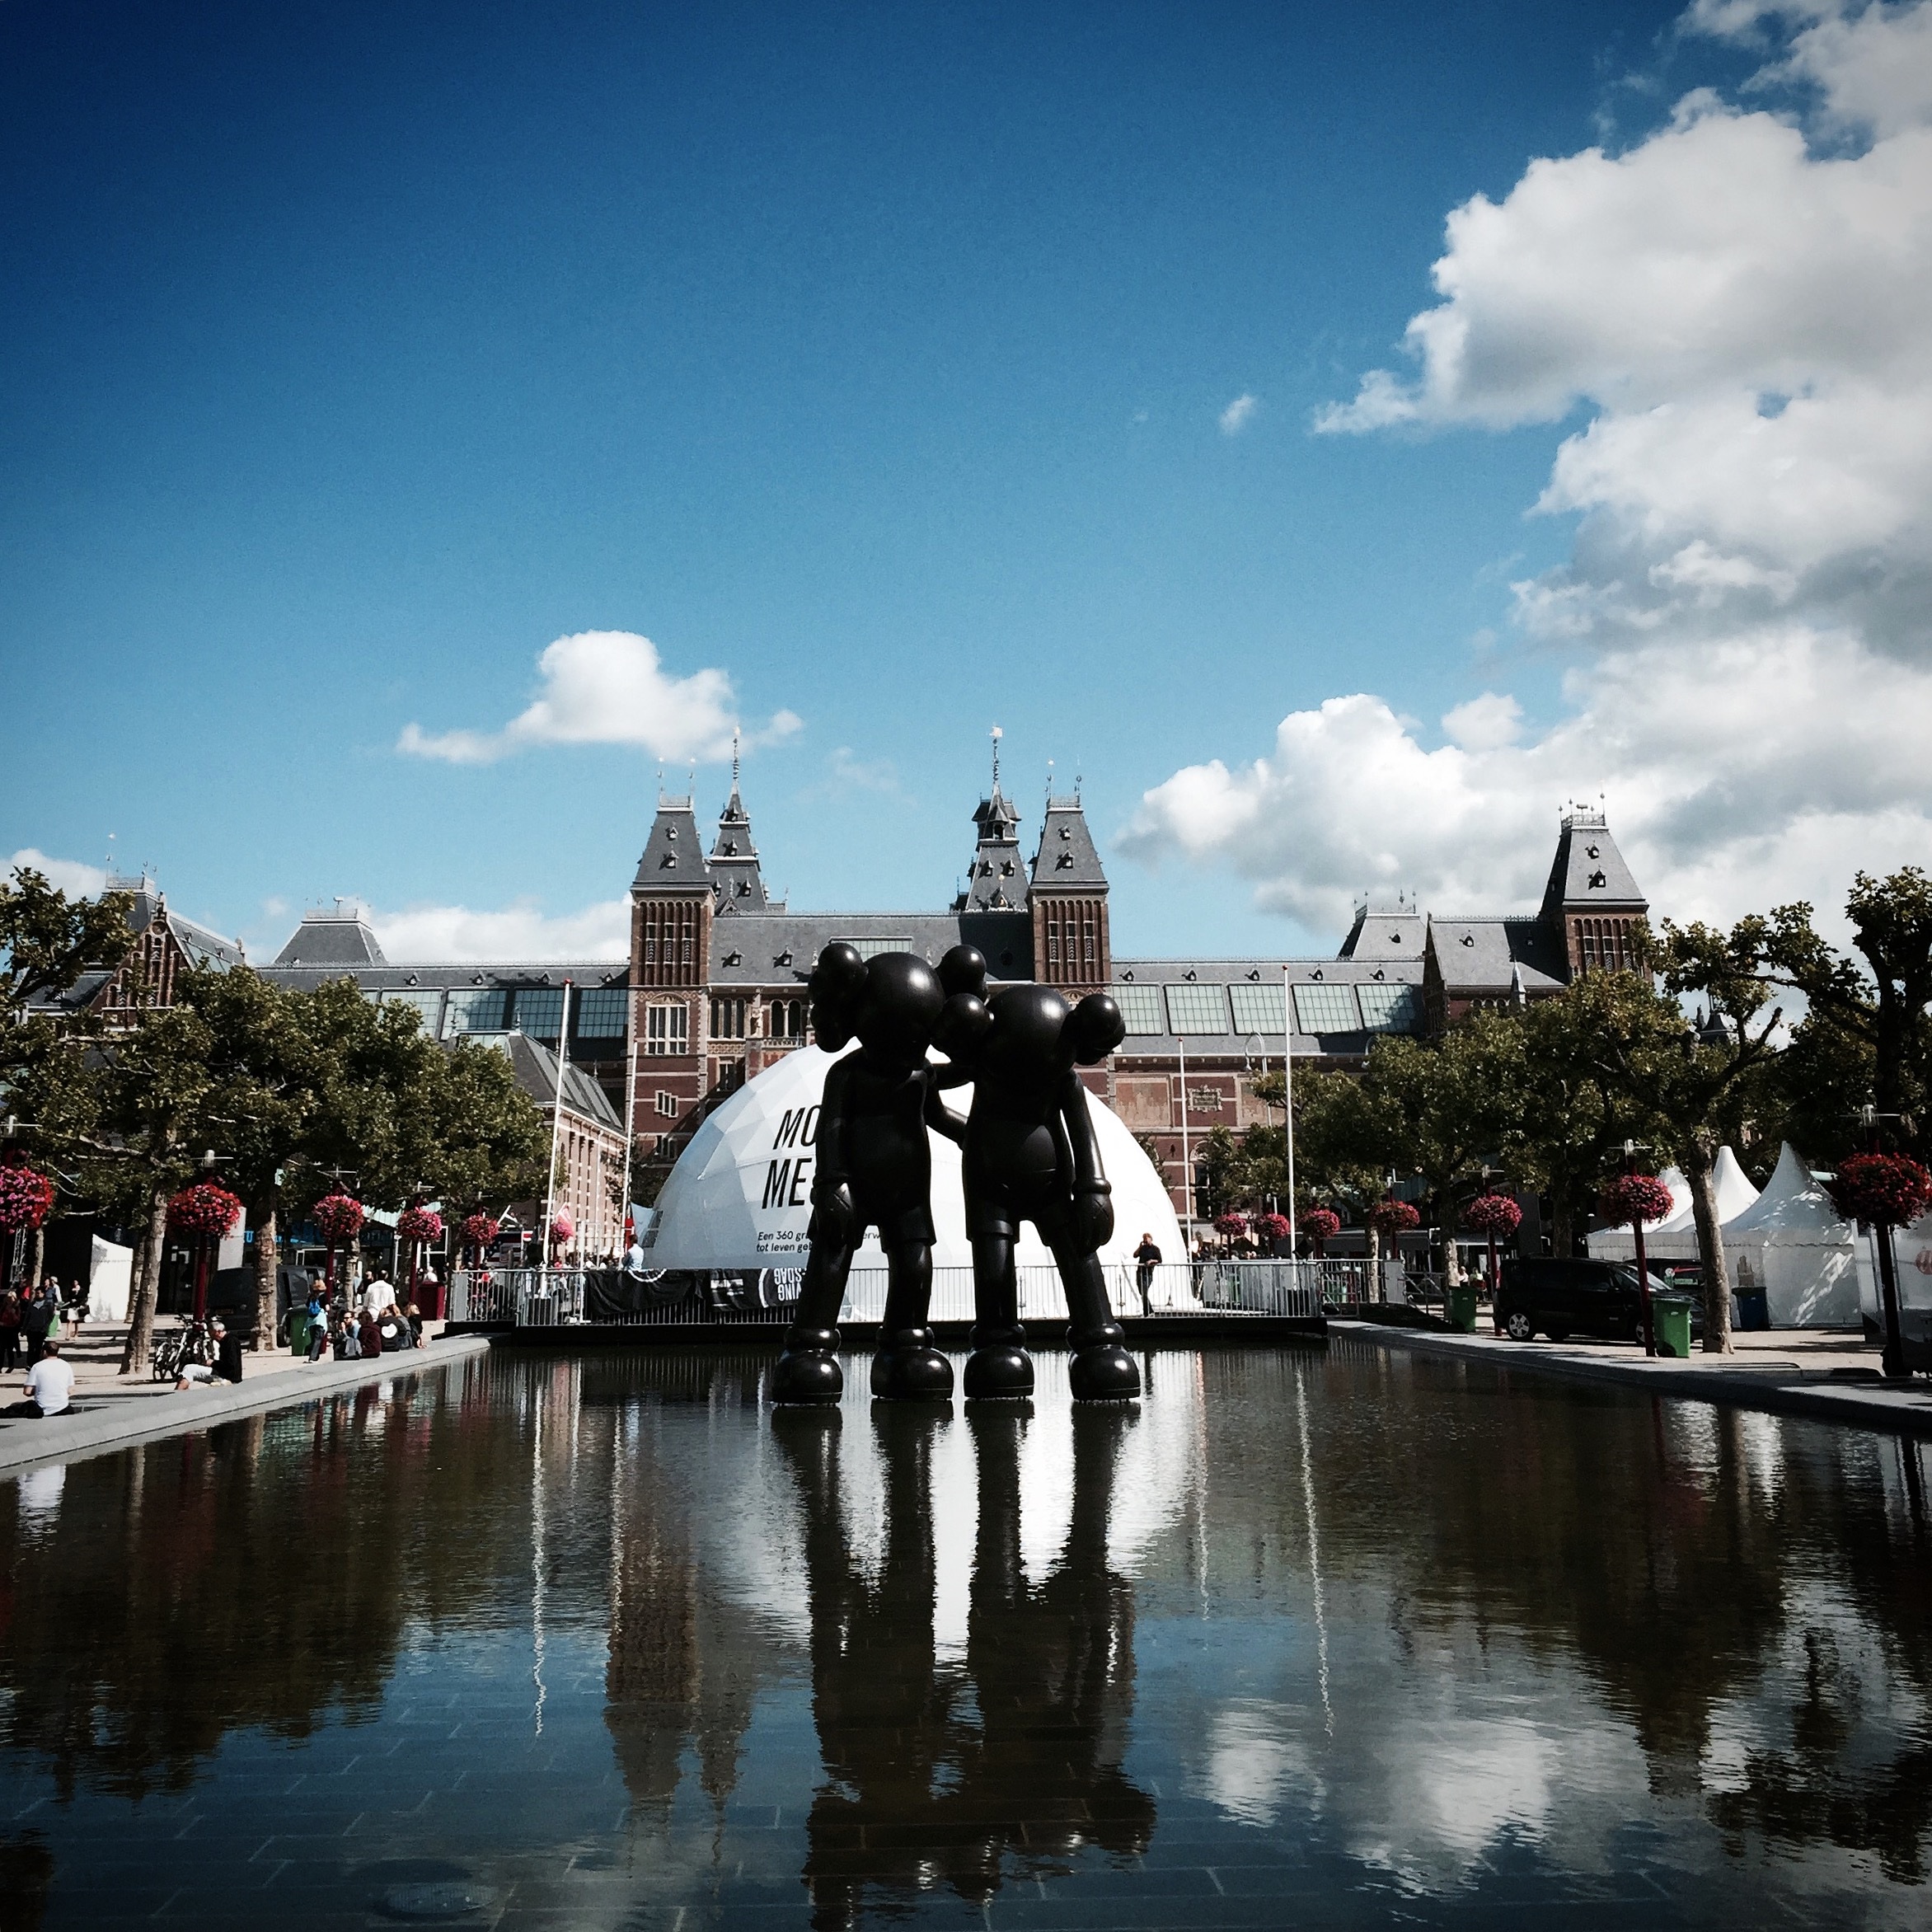
water, skyline, city, monument, cityscape, travel, statue, reflection, landmark, tourism, waterway, fountain, water feature, urban area